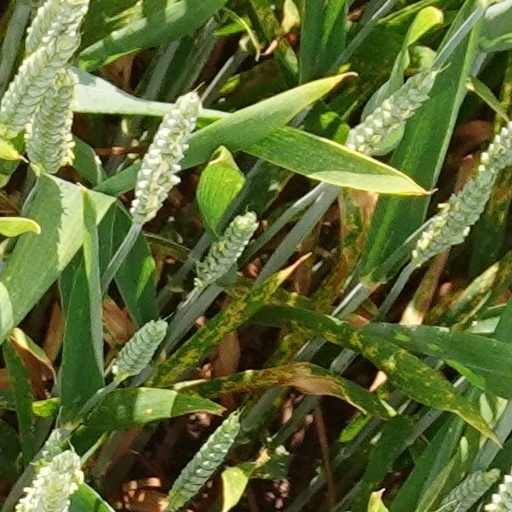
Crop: wheat